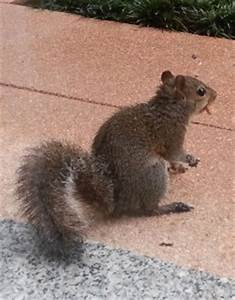
Label: squirrel